Aerodynamics

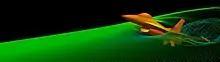
computational modelling

As aircraft speed increased designers began to encounter challenges associated with air compressibility at speeds near the speed of sound. The differences in airflow under such conditions lead to problems in aircraft control, increased drag due to shock waves, and the threat of structural failure due to aeroelastic flutter. The ratio of the flow speed to the speed of sound was named the Mach number after Ernst Mach who was one of the first to investigate the properties of the supersonic flow. Macquorn Rankine and Pierre Henri Hugoniot independently developed the theory for flow properties before and after a shock wave, while Jakob Ackeret led the initial work of calculating the lift and drag of supersonic airfoils. Theodore von Kármán and Hugh Latimer Dryden introduced the term transonic to describe flow speeds between the critical Mach number and Mach 1 where drag increases rapidly. This rapid increase in drag led aerodynamicists and aviators to disagree on whether supersonic flight was achievable until the sound barrier was broken in 1947 using the Bell X-1 aircraft.